Astronomical unit

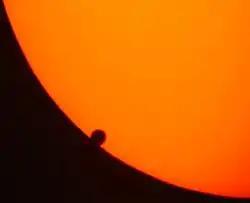
Transits of Venus across the face of the Sun were, for a long time, the best method of measuring the astronomical unit, despite the difficulties (here, the so-called "black drop effect") and the rarity of observations.

Jean Richer and Giovanni Domenico Cassini measured the parallax of Mars between Paris and Cayenne in French Guiana when Mars was at its closest to Earth in 1672. They arrived at a figure for the solar parallax of , equivalent to an Earth–Sun distance of about Earth radii. They were also the first astronomers to have access to an accurate and reliable value for the radius of Earth, which had been measured by their colleague Jean Picard in 1669 as "toises". This same year saw another estimate for the astronomical unit by John Flamsteed, which accomplished it alone by measuring the martian diurnal parallax. Another colleague, Ole Rømer, discovered the finite speed of light in 1676: the speed was so great that it was usually quoted as the time required for light to travel from the Sun to the Earth, or "light time per unit distance", a convention that is still followed by astronomers today.